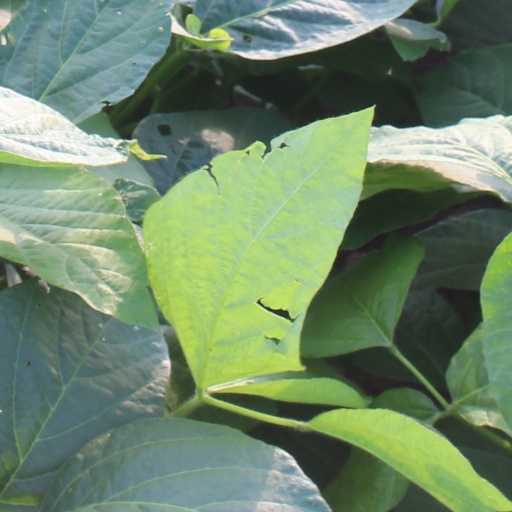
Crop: soybean